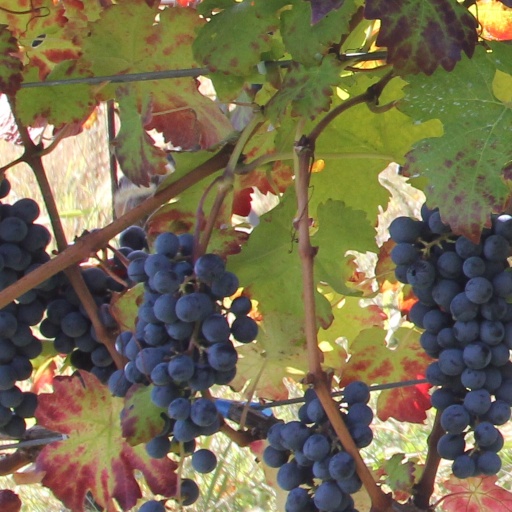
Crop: grape